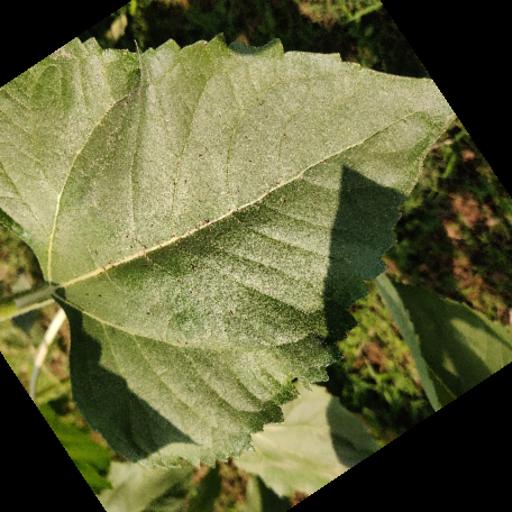
Label: Fresh_leaf